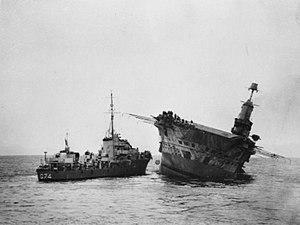
Le HMS Ark Royal (91) est un porte-avions de la Royal Navy qui participe à la Seconde Guerre mondiale.